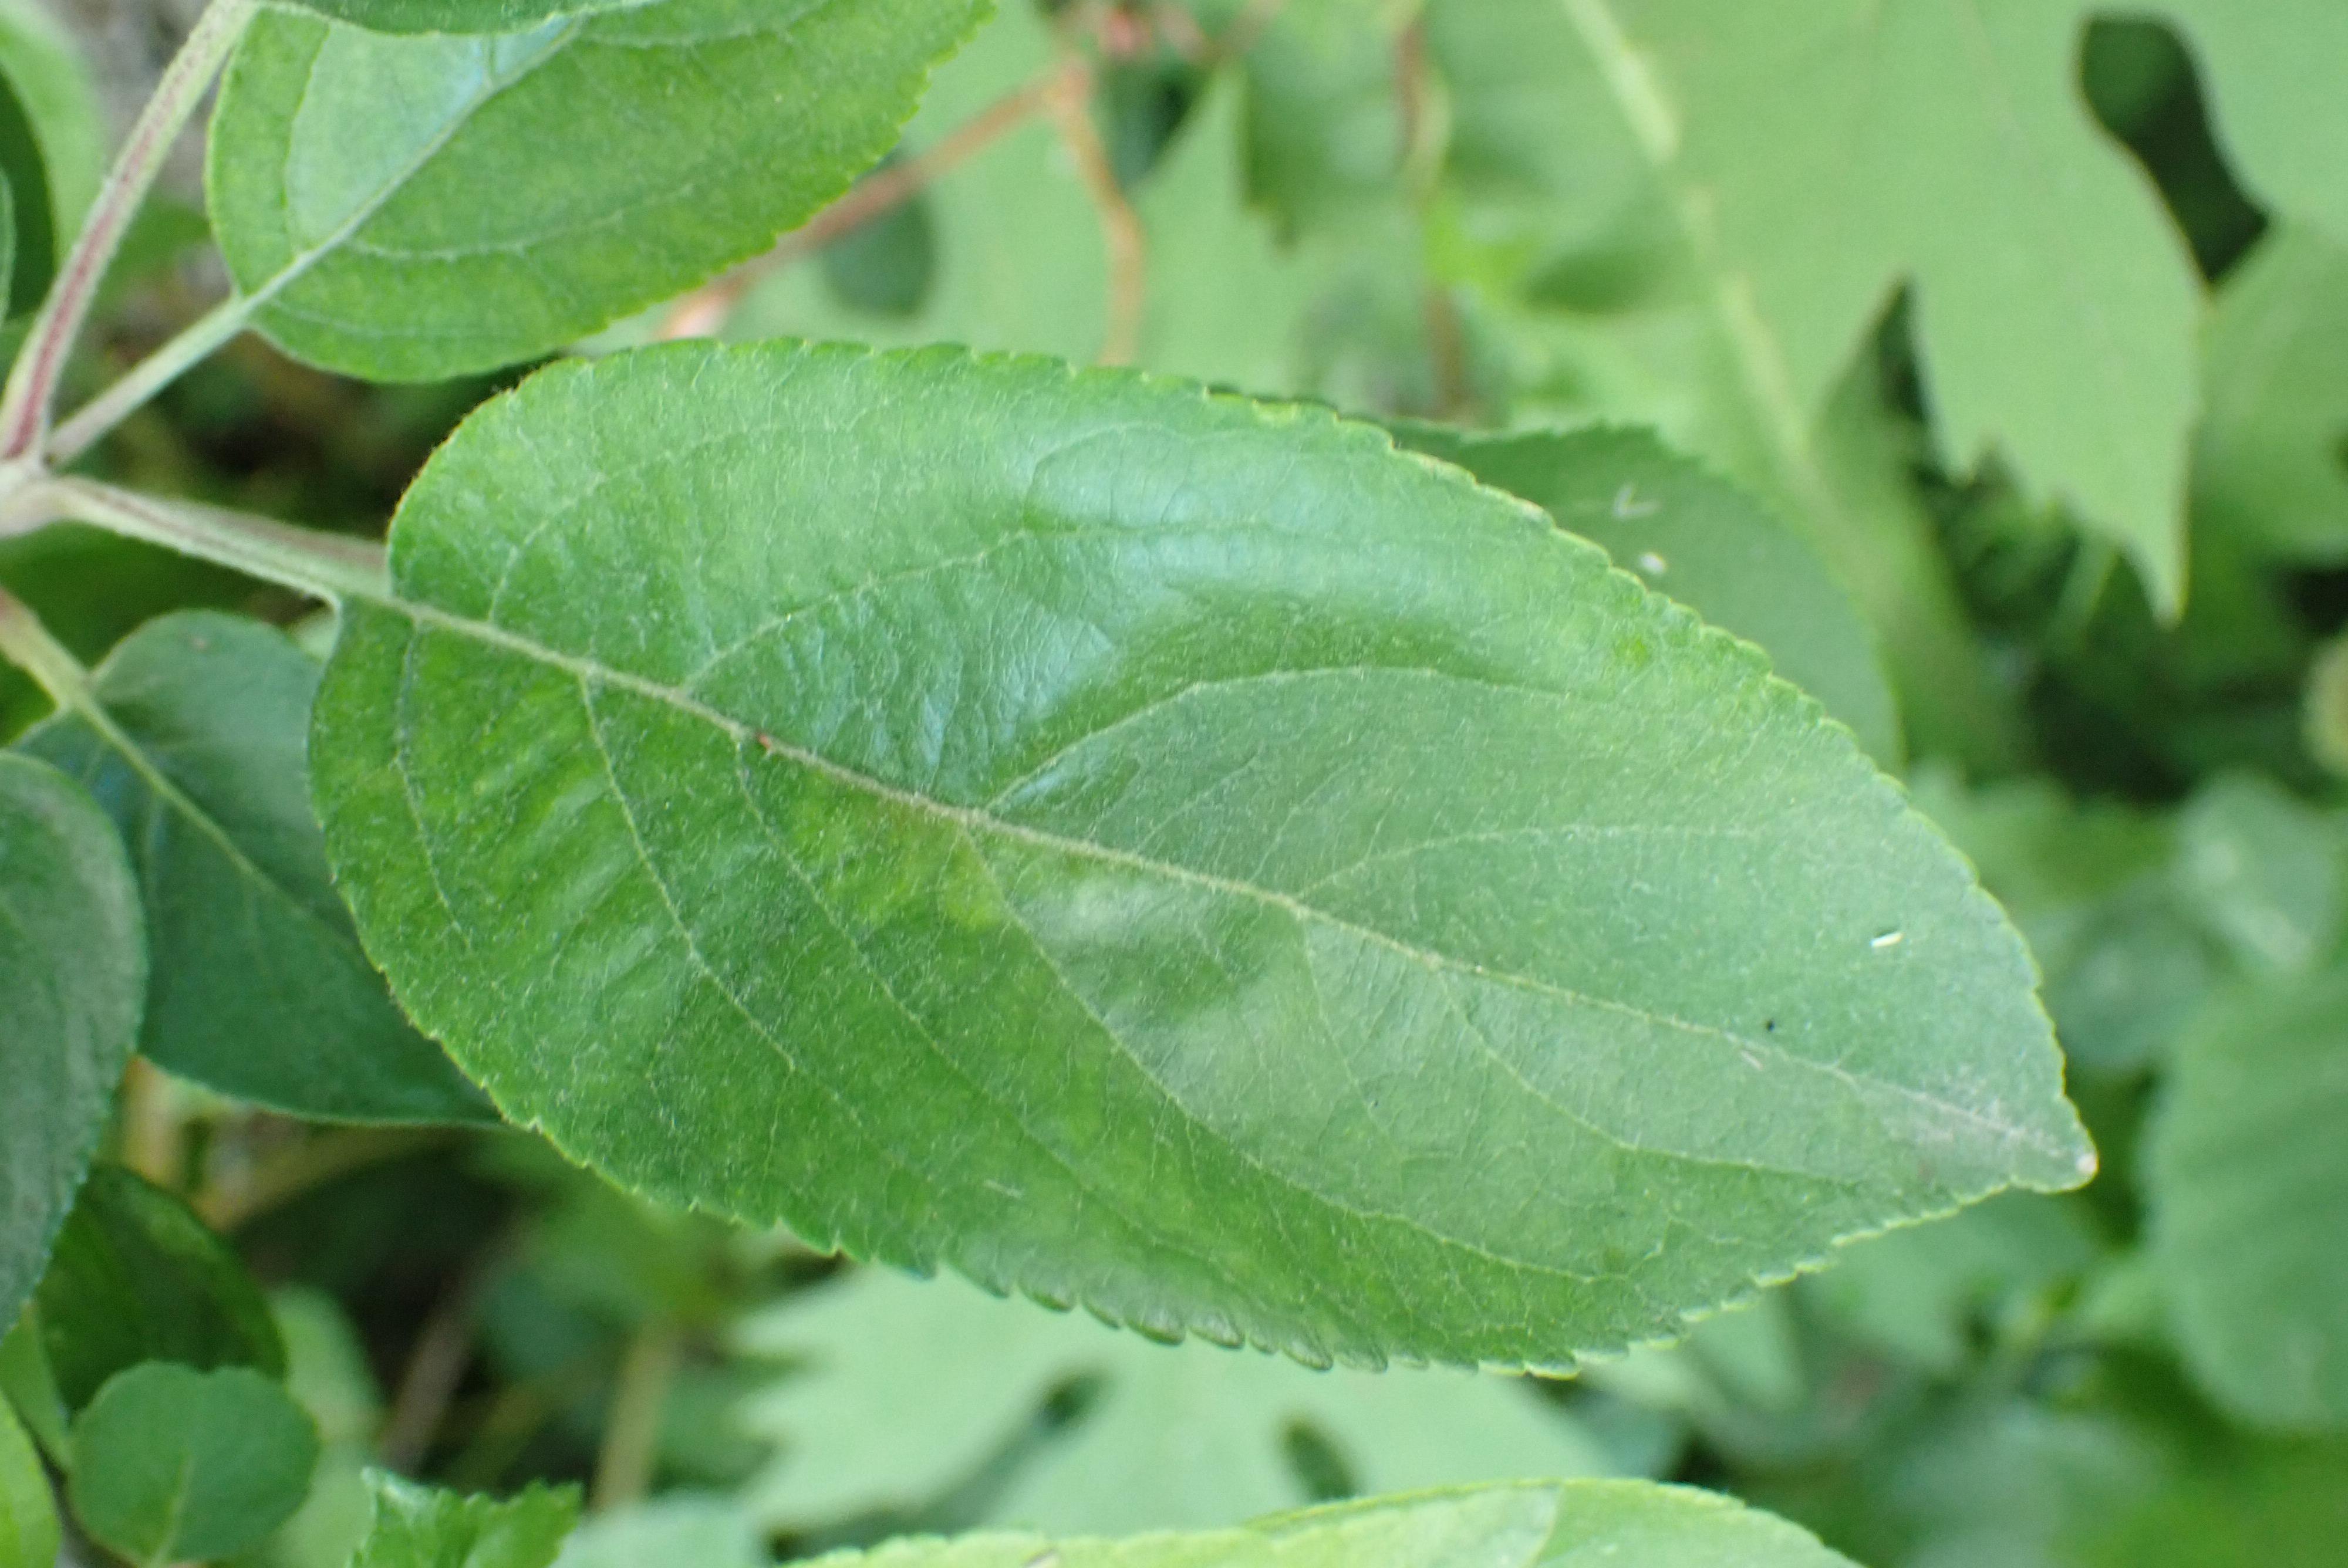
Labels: scab